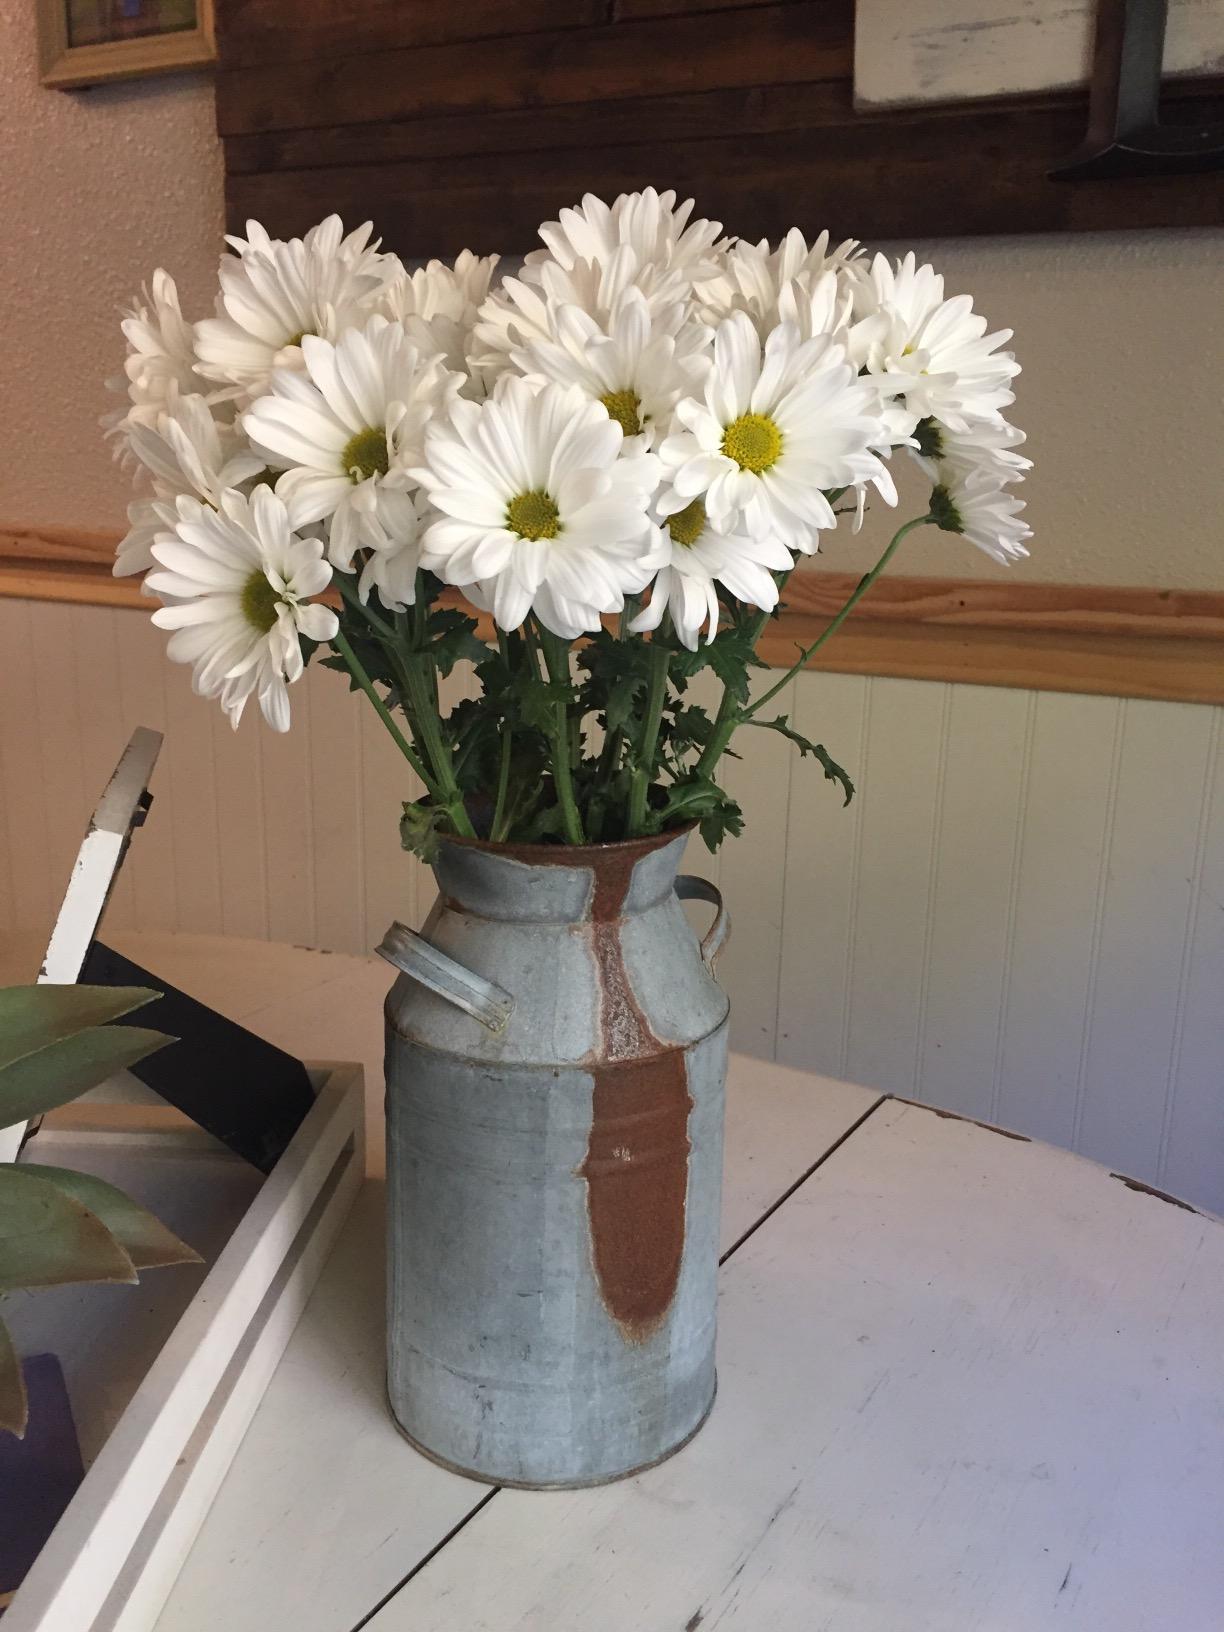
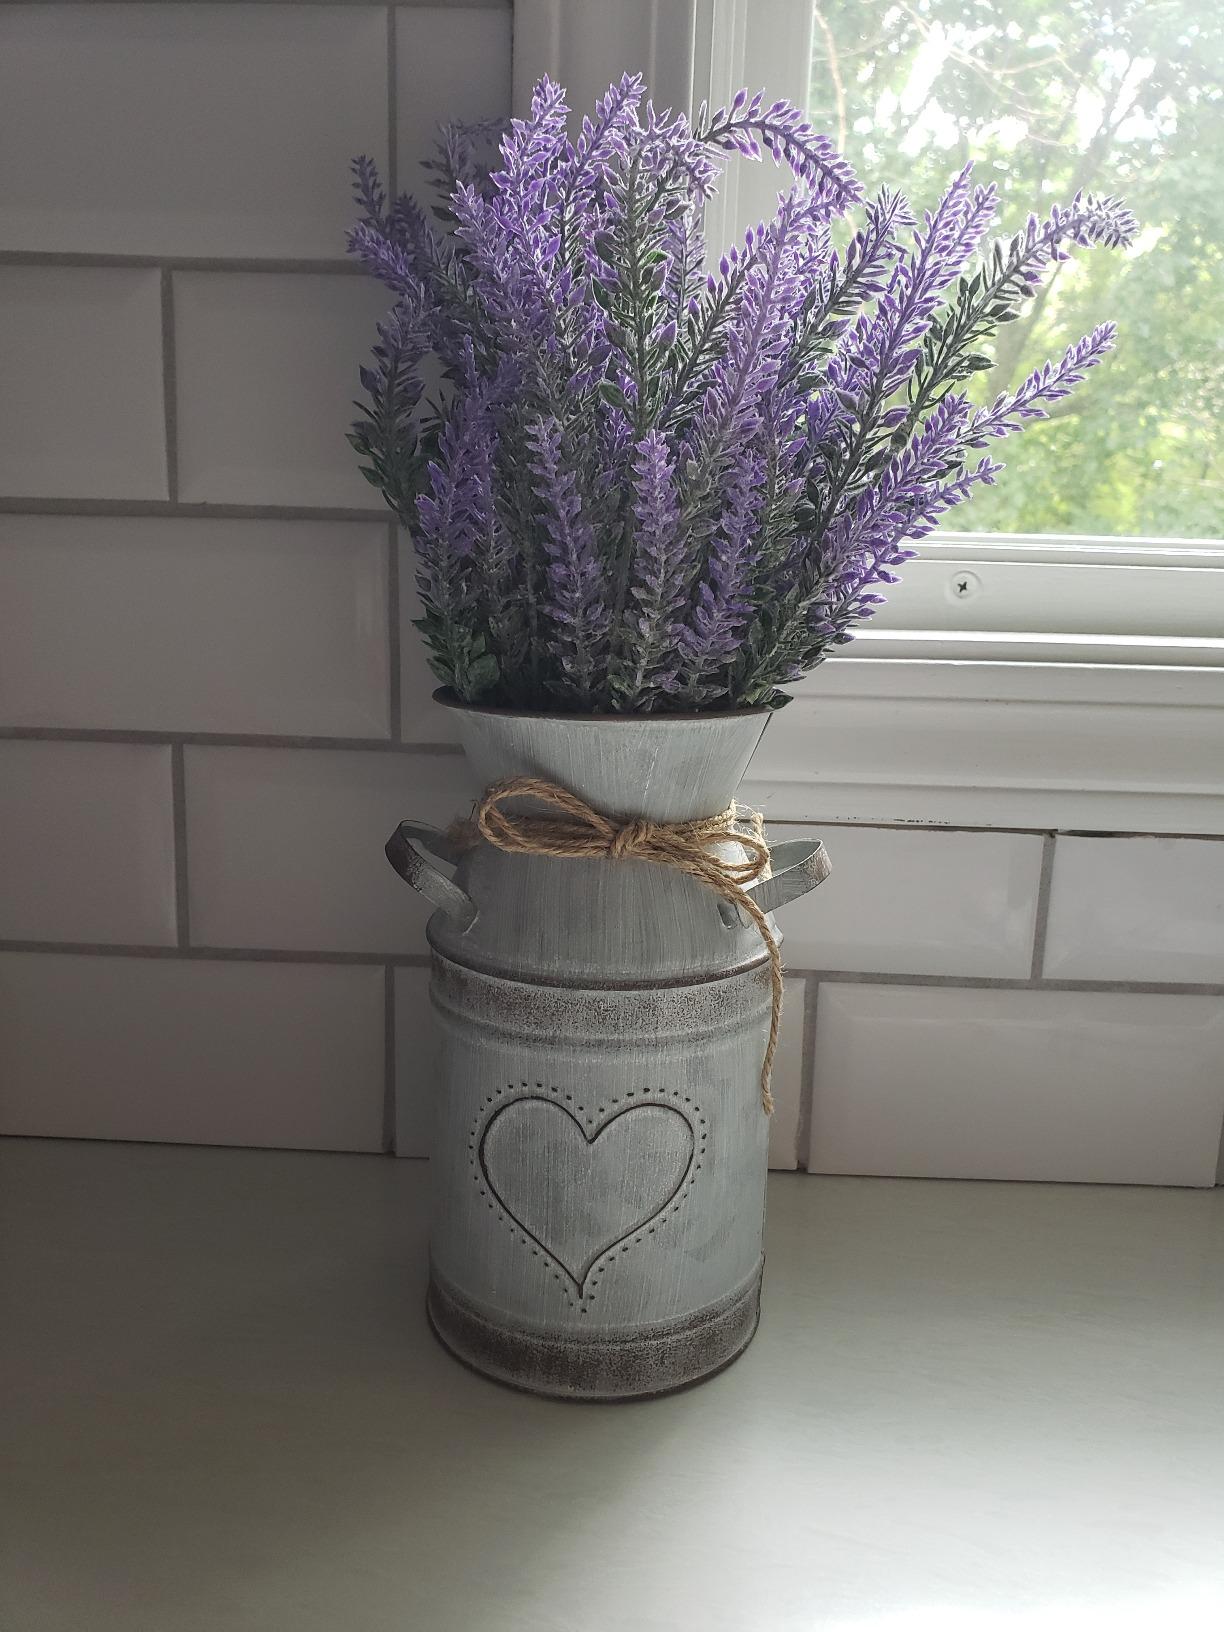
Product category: vase
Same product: no